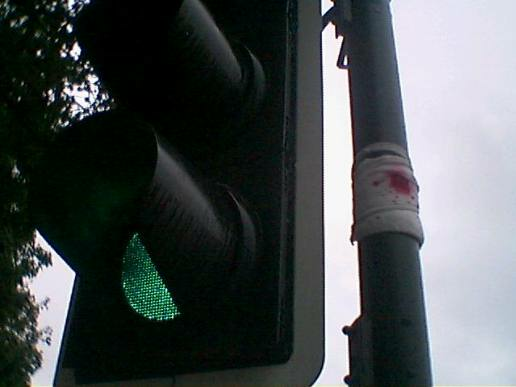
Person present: No